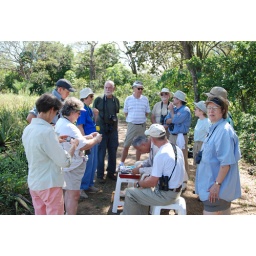
Operation Rubythroat 58 in '08 group of citizen scientists assisting and learning at field bird banding station.